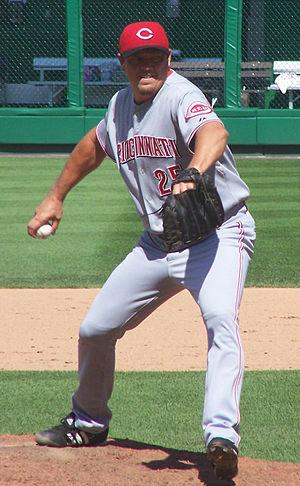
John David Weathers, né le 25 septembre 1969 à Lawrenceburg aux États-Unis, est un joueur américain de baseball évoluant en Ligue majeure de baseball depuis 1991. En 19 saisons, il a porté les couleurs de neuf des trente franchises de la MLB et remporte la Série mondiale en 1996 avec les Yankees de New York. Il joue depuis 2005 sous les couleurs des Reds de Cincinnati.